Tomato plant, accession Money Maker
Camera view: bottom (45 deg); turntable rotation: 120 degrees
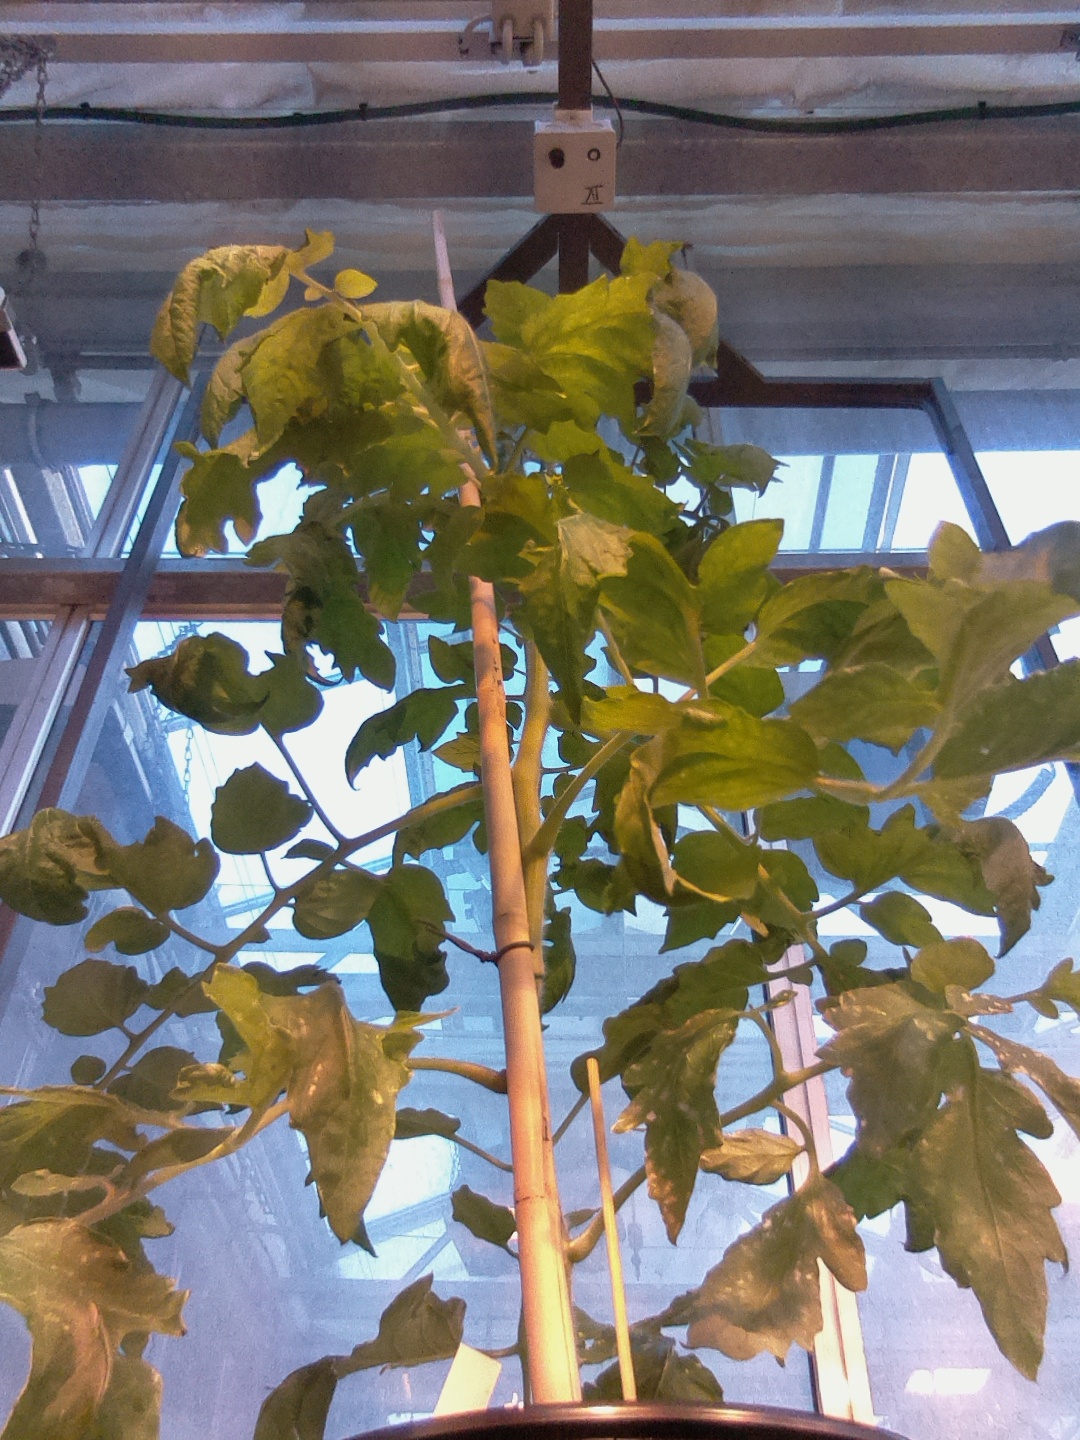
BBCH growth stage 62: 20%-30% of flowers open